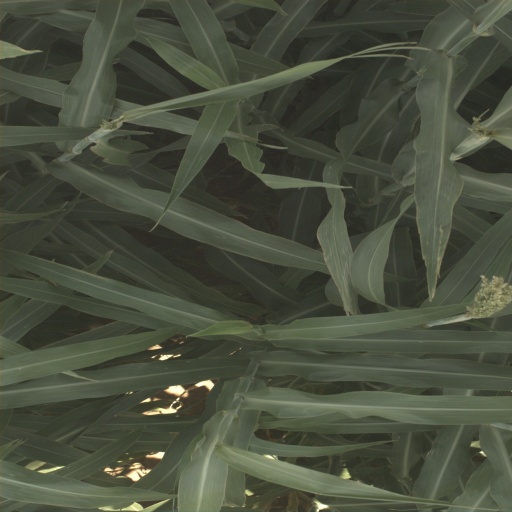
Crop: sorghum